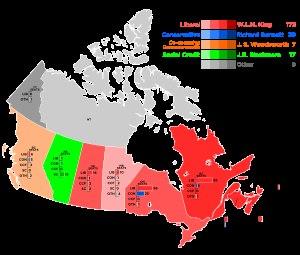
Cet article traite des événements qui se sont produits durant l'année 1935 au Canada.